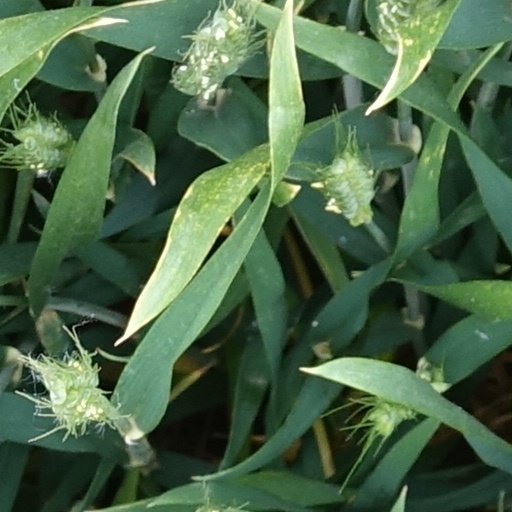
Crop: wheat